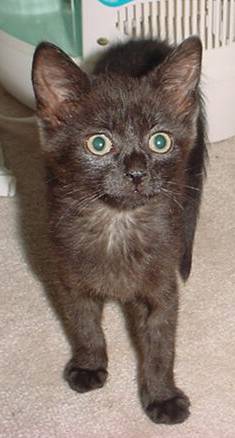
Label: cat